Teatro Vivo

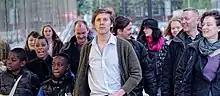
Will Close in Teatro Vivo's The Odyssey in Deptford, London 2012

Austin's key collaborators since the first production have been Mark Stevenson, who responded to an advert placed in local arts venues in Lewisham, where Austin lived, Laura Hooper and Kas Darley.